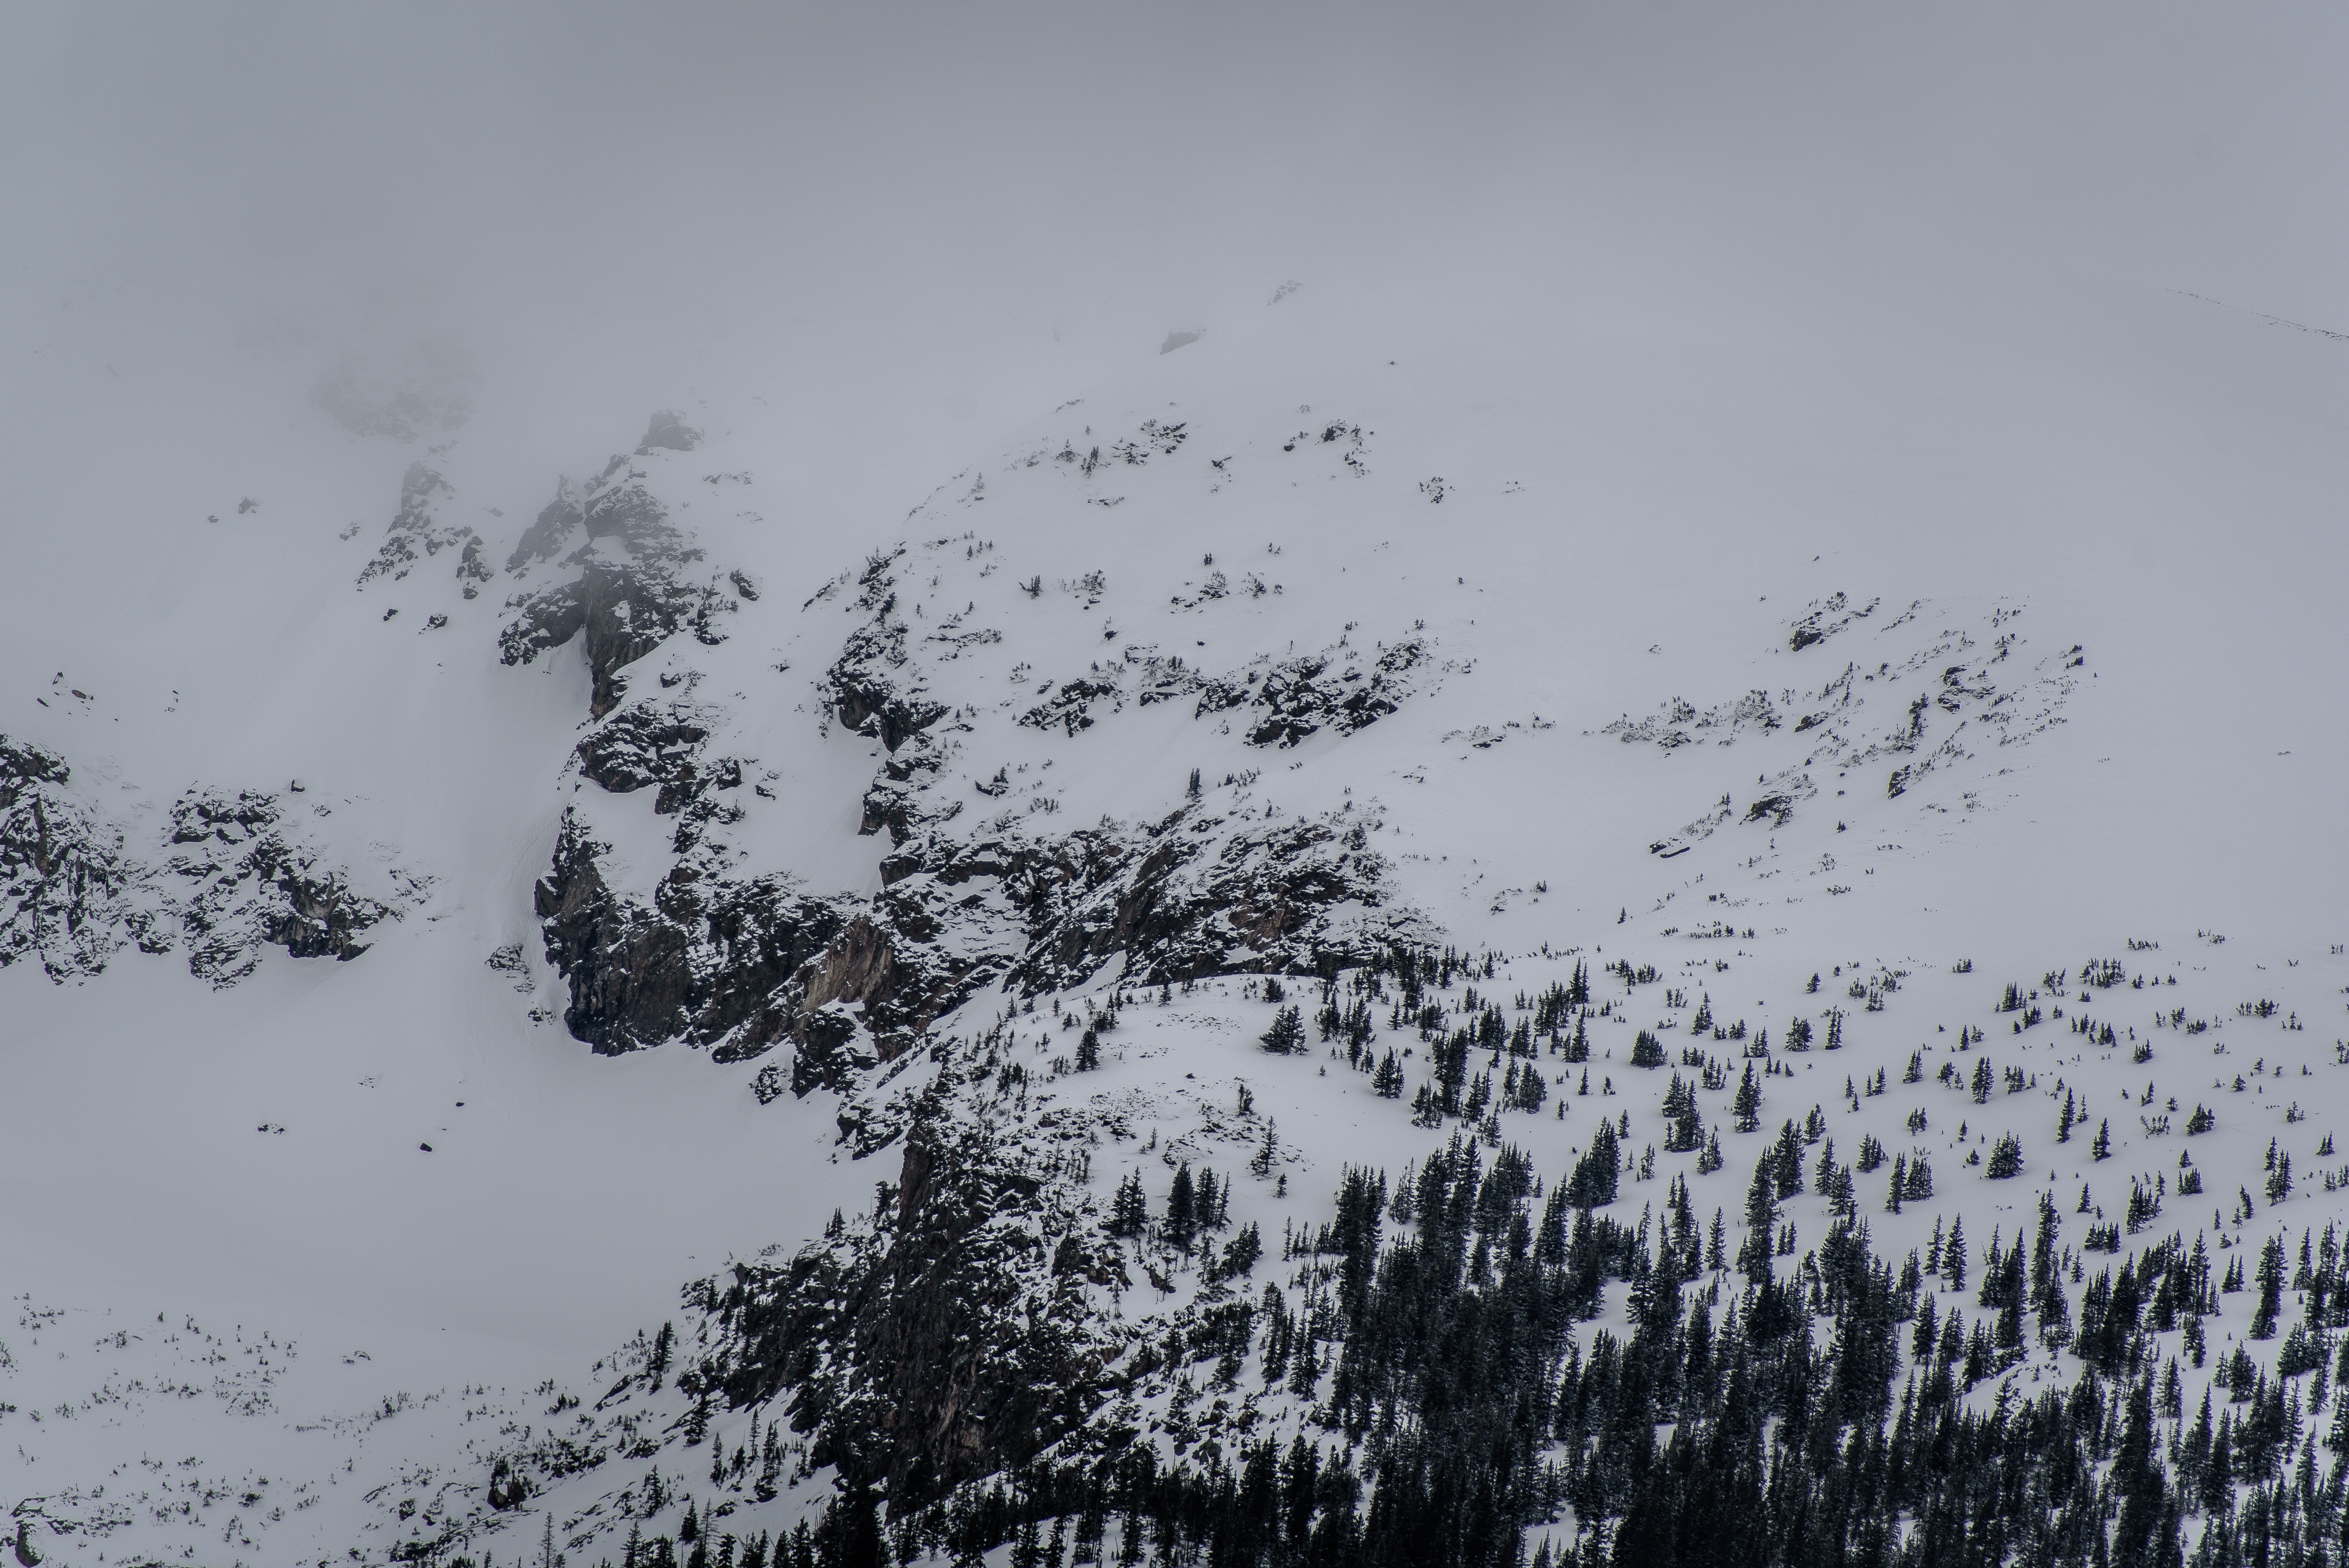
tree, forest, branch, mountain, snow, winter, bird, frost, flock, weather, monochrome, season, tundra, freezing, atmospheric phenomenon, geological phenomenon, perching bird, animal migration